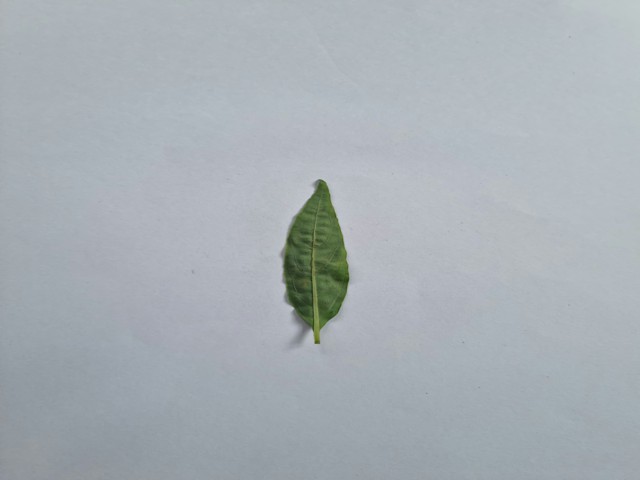
Plant: kalomegh